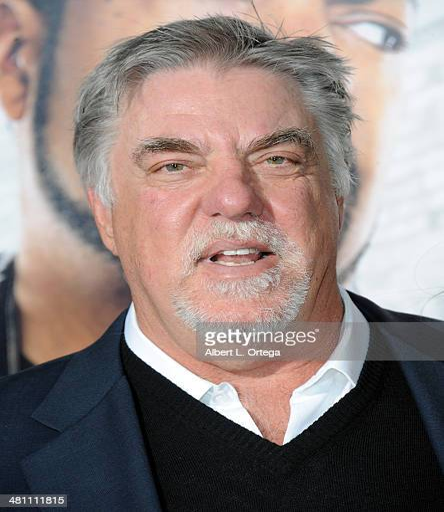
actor arrives at the premiere